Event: Nepal Earthquake
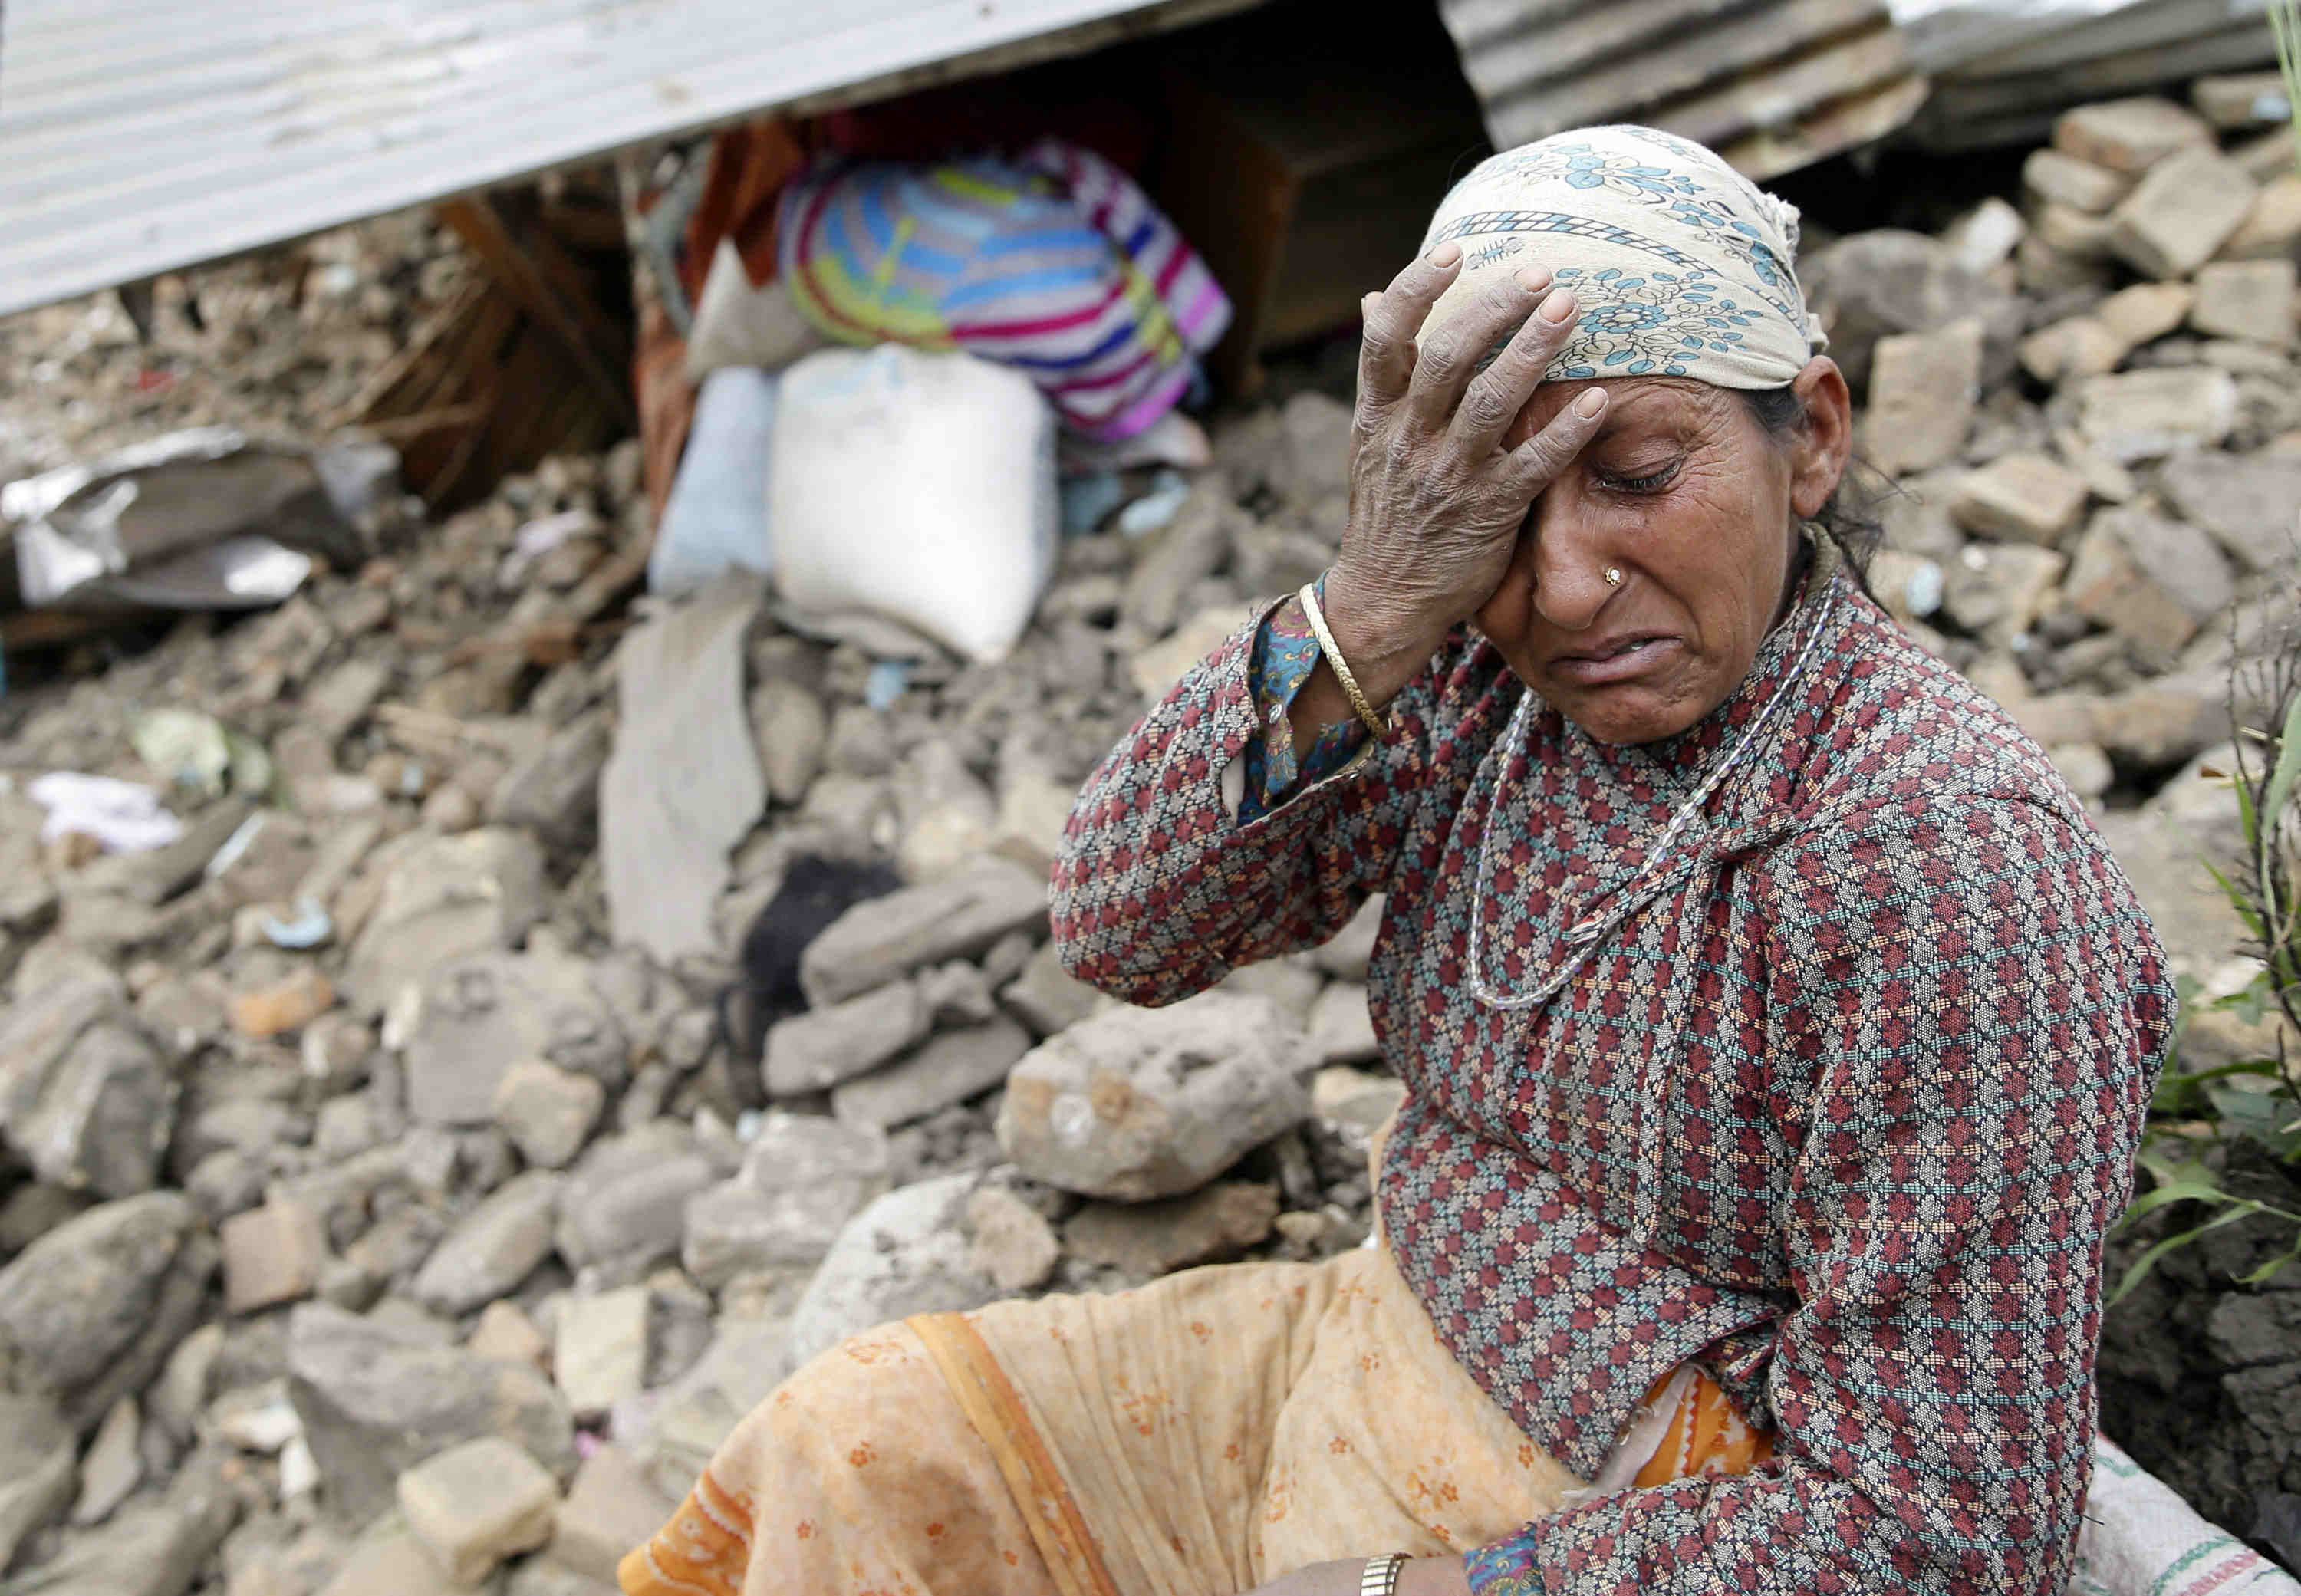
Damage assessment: damage